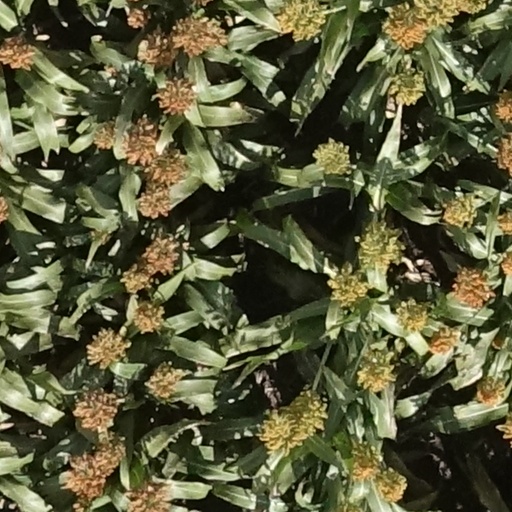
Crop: sorghum